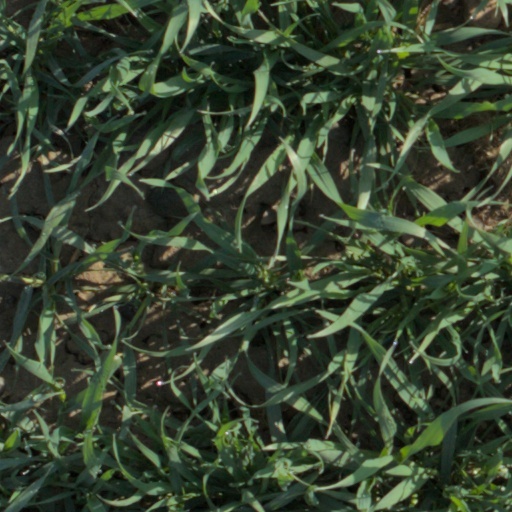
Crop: wheat